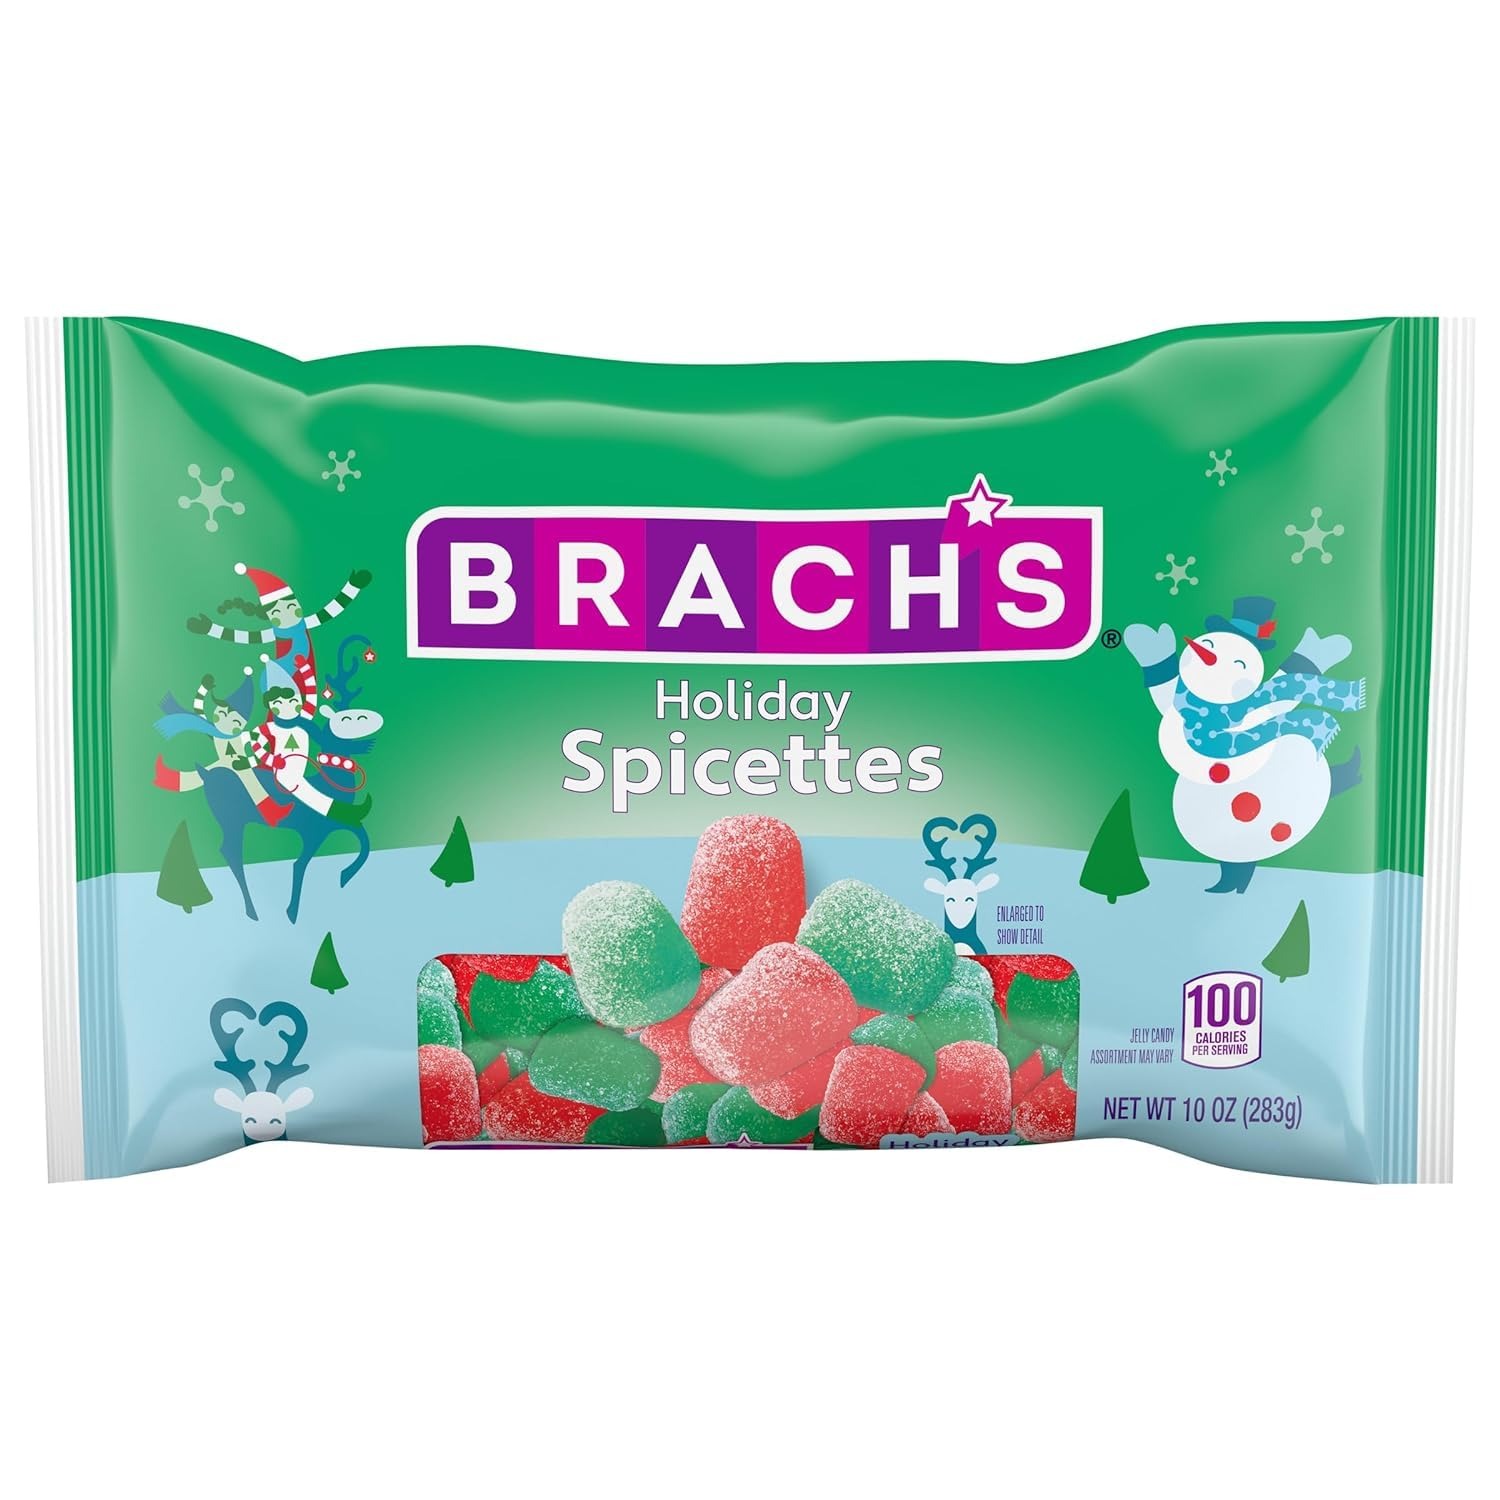
Item Name: Brach's Holiday Spicettes, Cinnamon And Wintergreen Jelly Drops - 2 Pack
Bullet Point 1: Festive Flavor Variety: Enjoy a delightful mix of two classic holiday flavors - Cinnamon and Wintergreen. These gum drops offer a unique blend of spicy and refreshing tastes, perfect for the holiday season.
Bullet Point 2: Jelly Texture: Indulge in the chewy and satisfying jelly texture of these gum drops. Each bite offers a burst of flavor and a pleasant chew that is sure to delight your taste buds.
Bullet Point 3: Versatile Decorating: Perfect for decorating holiday cookies, cupcakes, and gingerbread houses, these Spicettes elevate your confectionery creations.
Bullet Point 4: Vibrant Colors: The gum drops are available in an array of vibrant colors that match the holiday spirit. The visual appeal adds to the overall enjoyment of the product.
Bullet Point 5: Festive Décor: Use these Jelly Candy Spicettes to add a festive flair to any setting, from centerpieces at the dining table to reception areas at your holiday gatherings.
Product Description: Brach's Holiday Spicettes, Cinnamon And Wintergreen Jelly Drops 10 ounce bag (Pack of 2)
Value: 22.0
Unit: Ounce

Price: 23